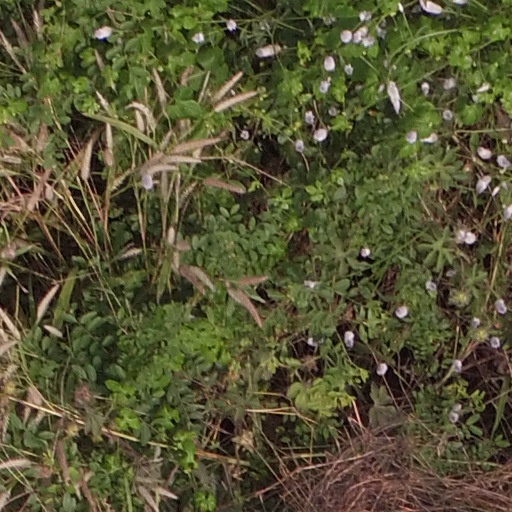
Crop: maize; corn